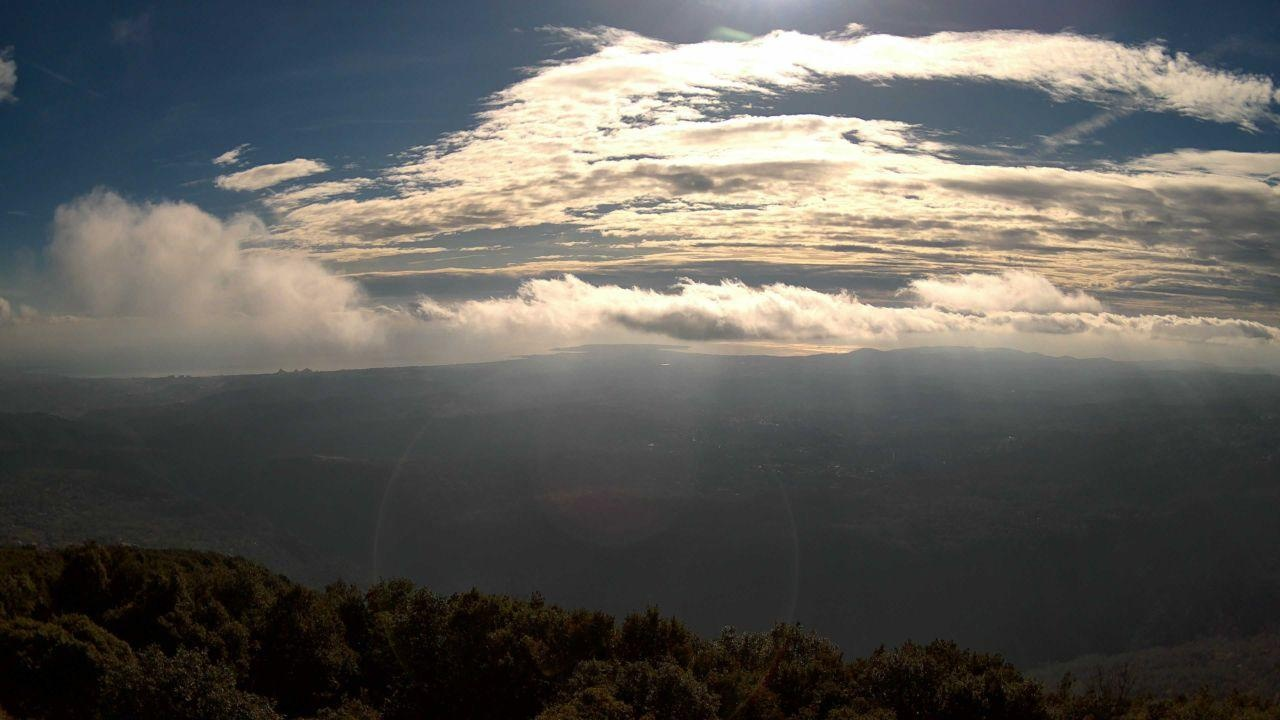
Fire: no
Smoke: no